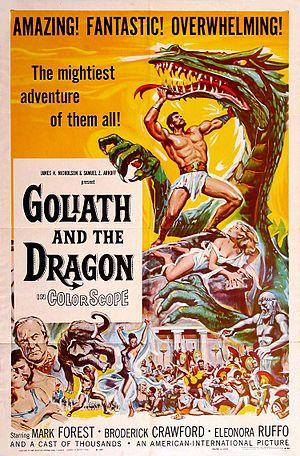
La Vengeance d’Hercule est un péplum franco-italien réalisé par Vittorio Cottafavi et sorti en 1960. L'identité du personnage principal est modifiée pour la sortie du film aux États-Unis, où il devient Goliath and the Dragon, pour permettre aux studios Americain International Pictures de ménager un effet de série avec un film précédent, La Terreur des barbares.